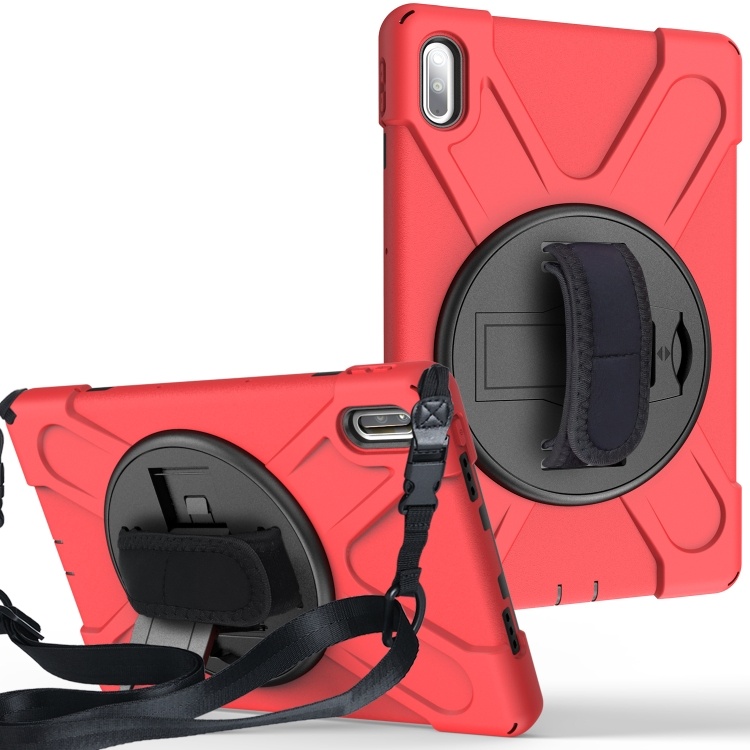
For Huawei MatePad Pro 10.8 Shockproof Colorful Silicone + PC Protective Case with Holder & Shoulder Strap & Hand Strap & Pen Slot(Red)
Brand: Maverick Sales
1. Good reception 2. Fully protect the equipment from normal scratches, dirt, tears and wear 3. All buttons and ports are accessible 4. Simple, comfortable and easy to carry 5. Functional holder&hand strap&pen slot&shoulder strap, easy to use
Category: Electronics > Electronics Accessories > Computer Accessories > Handheld Device Accessories